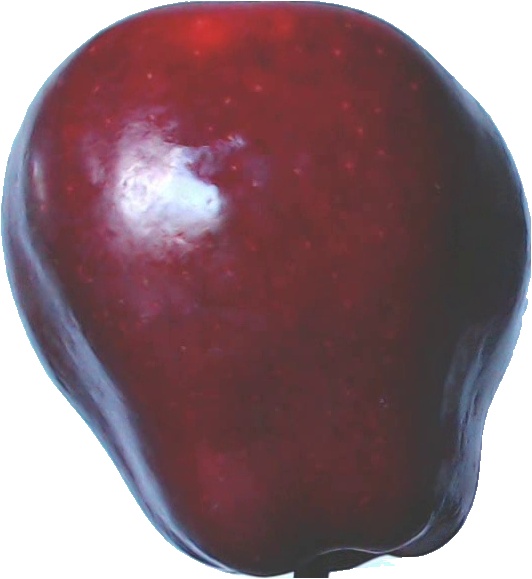
Label: apple_red_delicios_1